Will Herberg

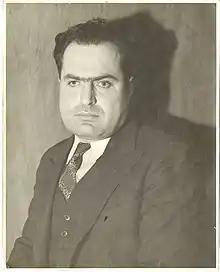
Herberg in 1939

William Herberg (June 30, 1901 – March 26, 1977) was an American writer, intellectual, and scholar. A communist political activist during his early years, Herberg gained wider public recognition as a social philosopher and sociologist of religion, as well as a Jewish theologian. He was a conservative thinker during the 1950s and a contributor to the "National Review" magazine.